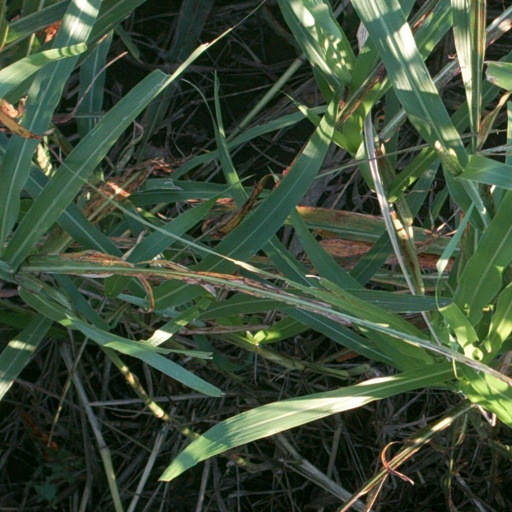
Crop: sorghum